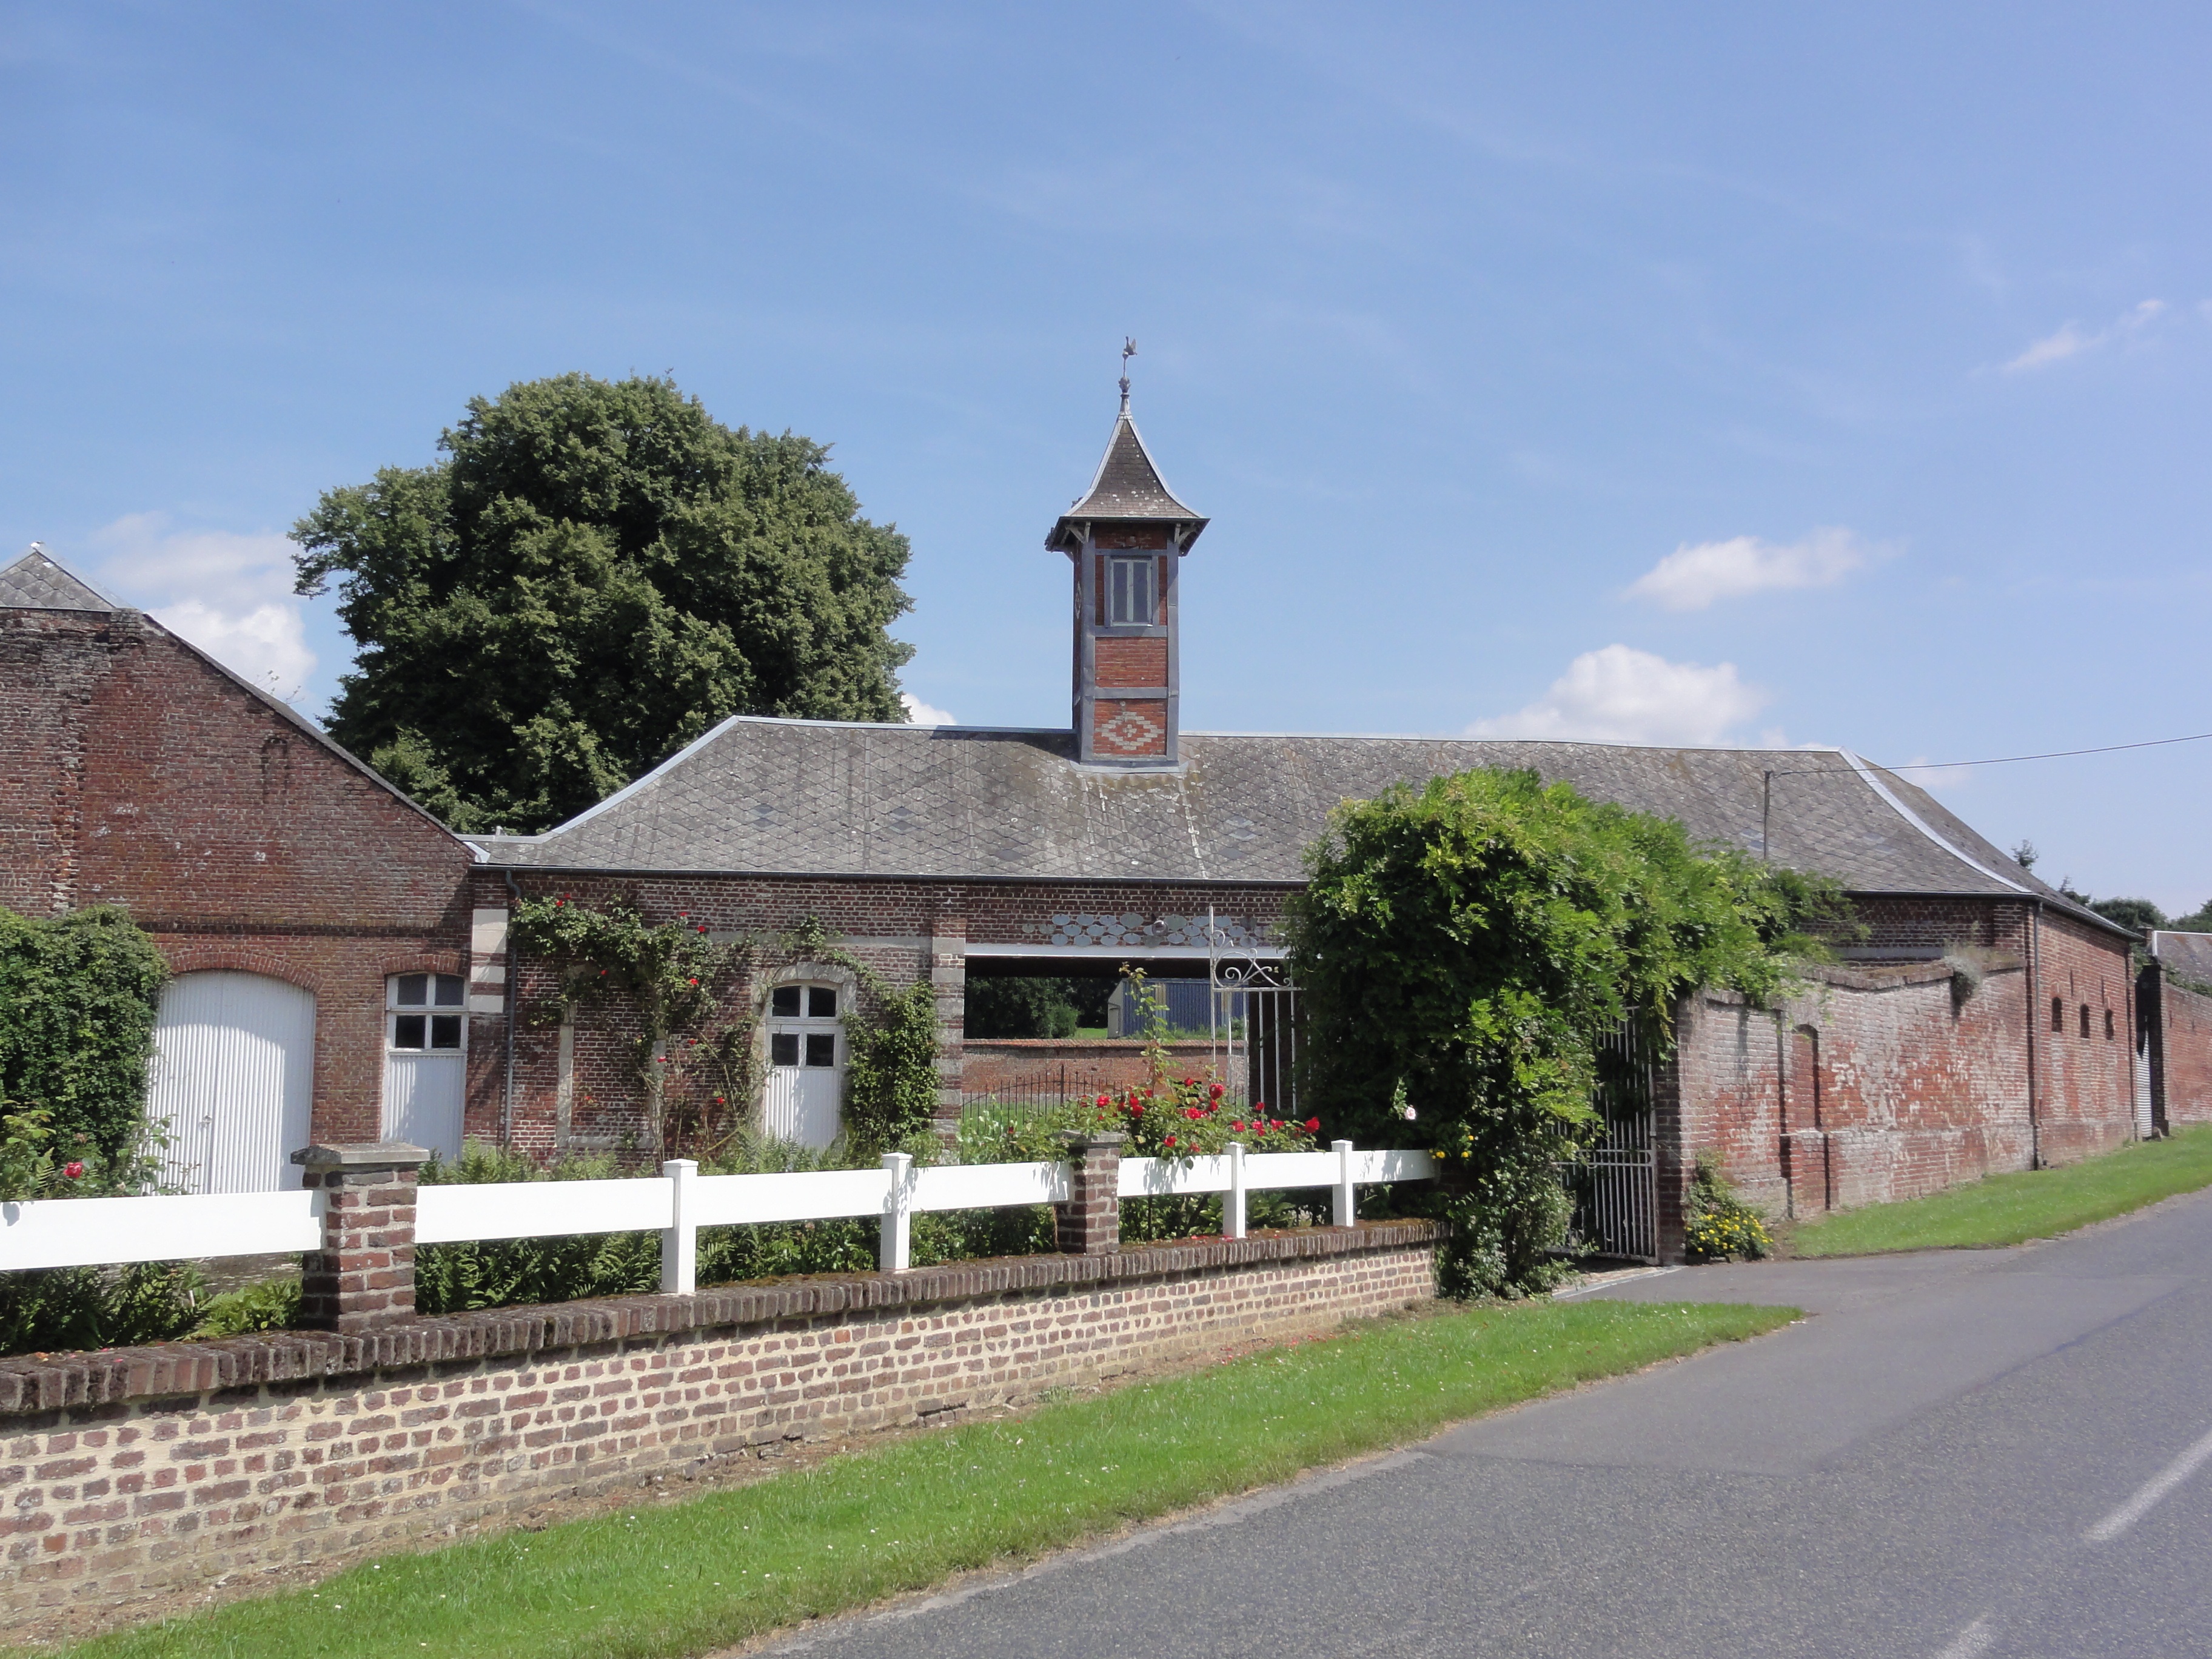
street, town, building, village, france, property, church, chapel, exterior, place of worship, monastery, estate, farmstead, homestead, real estate, residential area, aisonville